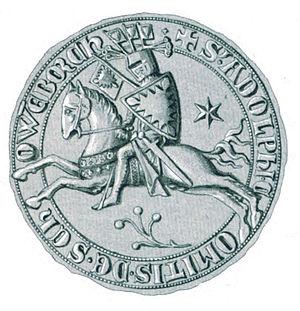
Adolphe VI de Holstein-Schaumbourg ou de Schauenbourg fut comte de Holstein-Pinneberg et de Schaumbourg de 1290 jusqu'à sa mort.